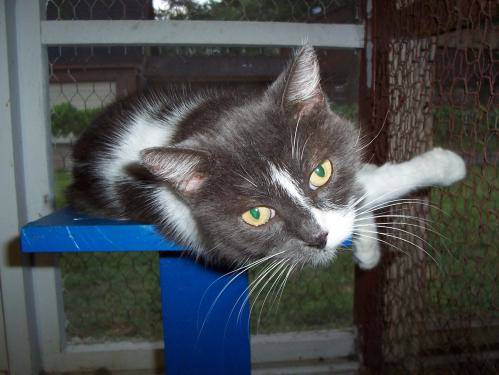
Label: cat